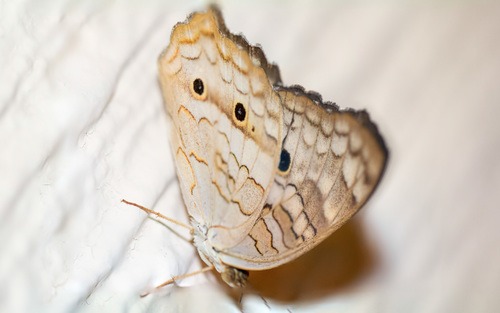
Scientific name: Anartia jatrophae
Common name: White peacock
Family: Nymphalidae
Order: Lepidoptera
Pollinator type: Primary pollinator
Habitat: Gardens, parks, and open areas
Geographic range: Southern United States to Argentina
Conservation status: Least Concern